Ascension of Jesus in Christian art

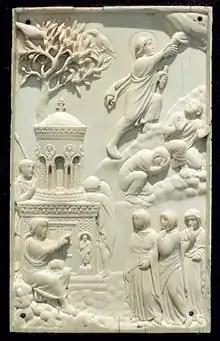
"Ascension of Christ" and "Noli me tangere", , ivory, Milan or Rome, now in Munich. See below for a similar "Ascension" 450 years later.

New Testament scenes that appear in the Early Christian art of the 3rd and 4th centuries typically deal with the works and miracles of Jesus such as healings, the multiplication of the loaves or the raising of Lazarus. Although versions of the subject of "Christ in Majesty", which show the resurrected and ascended Christ in heaven, appear earlier, the Ascension itself is not depicted until about 400. In early scenes Christ may be shown striding up a mountain, at times the Hand of God reaching from within the clouds to assist him.